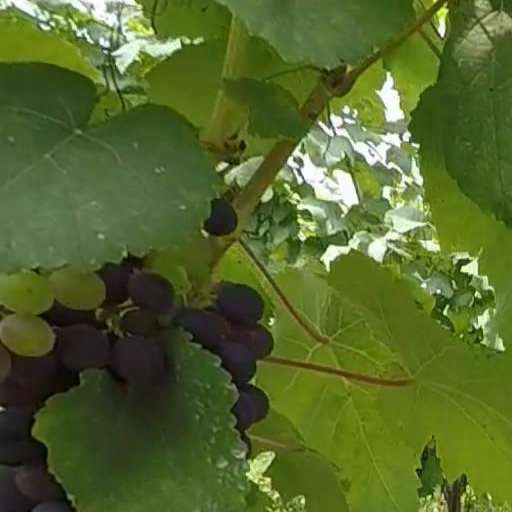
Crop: grape